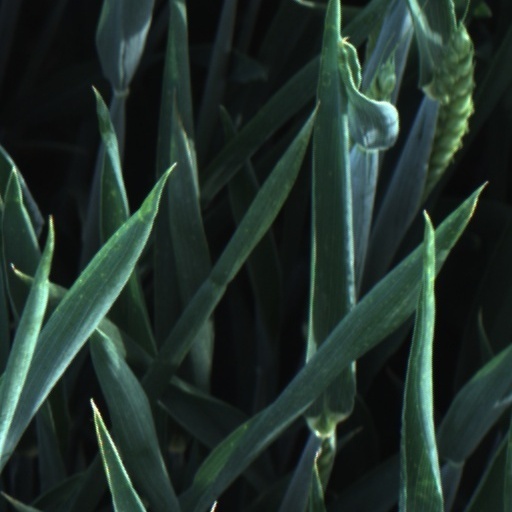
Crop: wheat